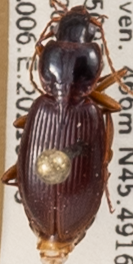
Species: Synuchus impunctatus
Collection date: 2021-08-03
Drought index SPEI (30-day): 0.54
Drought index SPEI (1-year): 0.03
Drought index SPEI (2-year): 1.28